Clarence Clemons

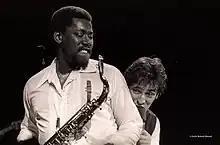
Clarence Clemons and Bruce Springsteen, Madison, Wisconsin

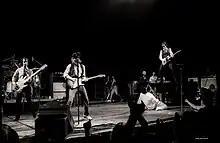
Clarence Clemons with the E Street Band, Madison, Wisconsin

Throughout the 1970s and 1980s, Clemons featured prominently on Springsteen's albums. On "Born to Run" he provided memorable saxophone solos on the title track, "Thunder Road", "She's the One", "Night" and "Jungleland". "Darkness on the Edge of Town" featured notable solos by Clemons on "Badlands" and "The Promised Land". "The River" saw Clemons featured on songs such as "The Ties That Bind", "Sherry Darling", "I Wanna Marry You", "Drive All Night" and "Independence Day" while "Born in the U.S.A." saw solos on "Bobby Jean" and "I'm Goin' Down".